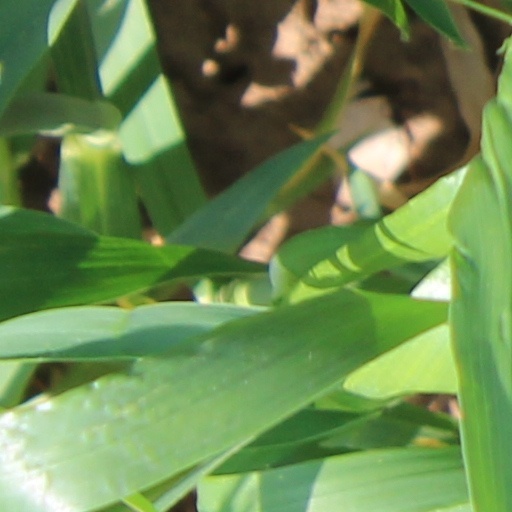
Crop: wheat